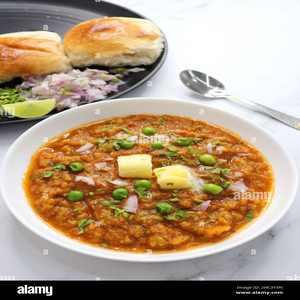
Dish: pavbhaji